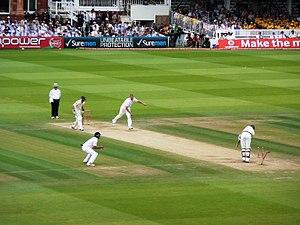
L'Angleterre est une nation constitutive du Royaume-Uni. Elle est bordée par l'Écosse au nord et le pays de Galles à l'ouest. Son littoral est entouré par la mer du Nord à l'est, la mer d'Irlande au nord-ouest, la mer Celtique au sud-ouest, et la Manche au sud qui la sépare de l'Europe continentale. Son territoire couvre la majorité du centre et du sud de l'île de Grande-Bretagne, et il inclut également une centaine de petites îles. Sa capitale est Londres qui est la première aire urbaine du Royaume-Uni et, selon les critères retenus, d'Europe de l'Ouest. L'Angleterre est la nation la plus peuplée du Royaume-Uni avec 53 millions d'habitants en 2011, ce qui représente 84 % de la population britannique, et est la plus grande avec une superficie de 131 760 km². Le nom d'« Angleterre » est fréquemment mais faussement employé, par synecdoque, pour désigner le Royaume-Uni dans son ensemble.